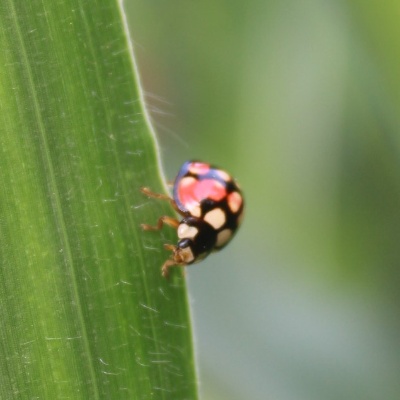
Crop: Maize
Condition: leaf beetle